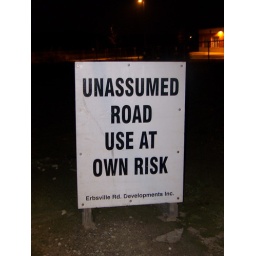
Funny road sign near Bernay and Sauve